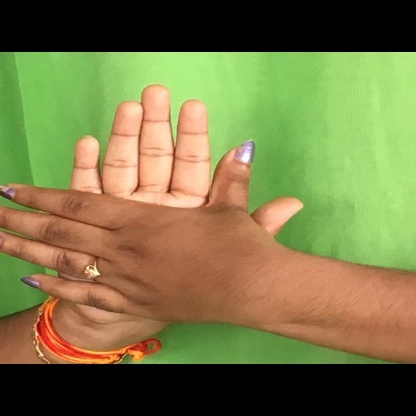
Mudra: Chakra